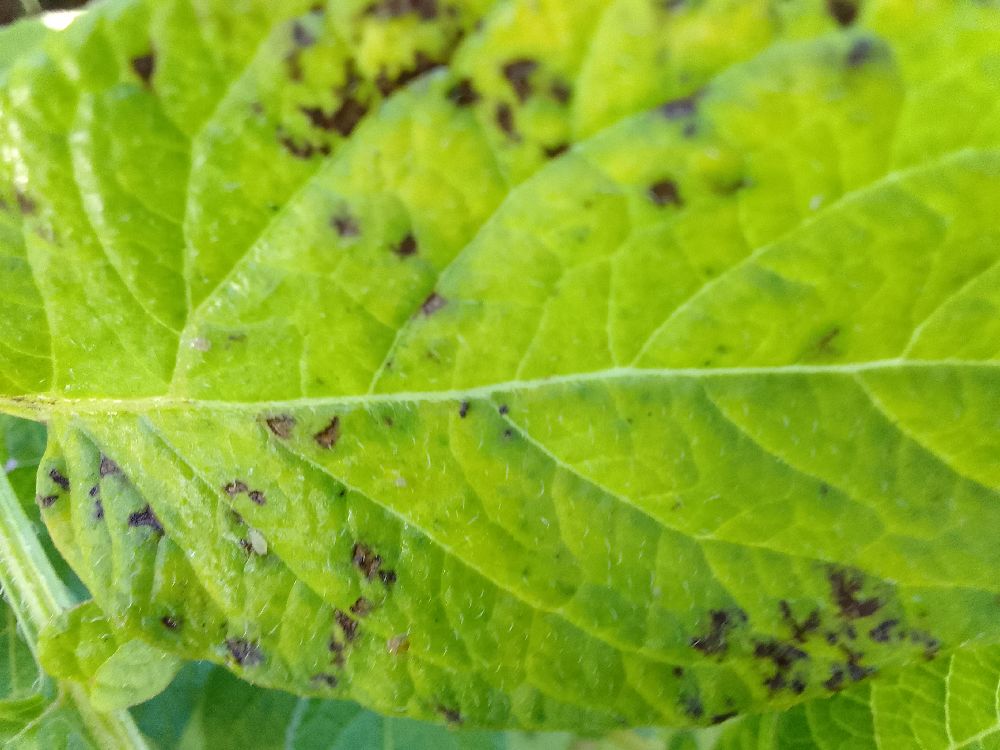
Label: Early blight